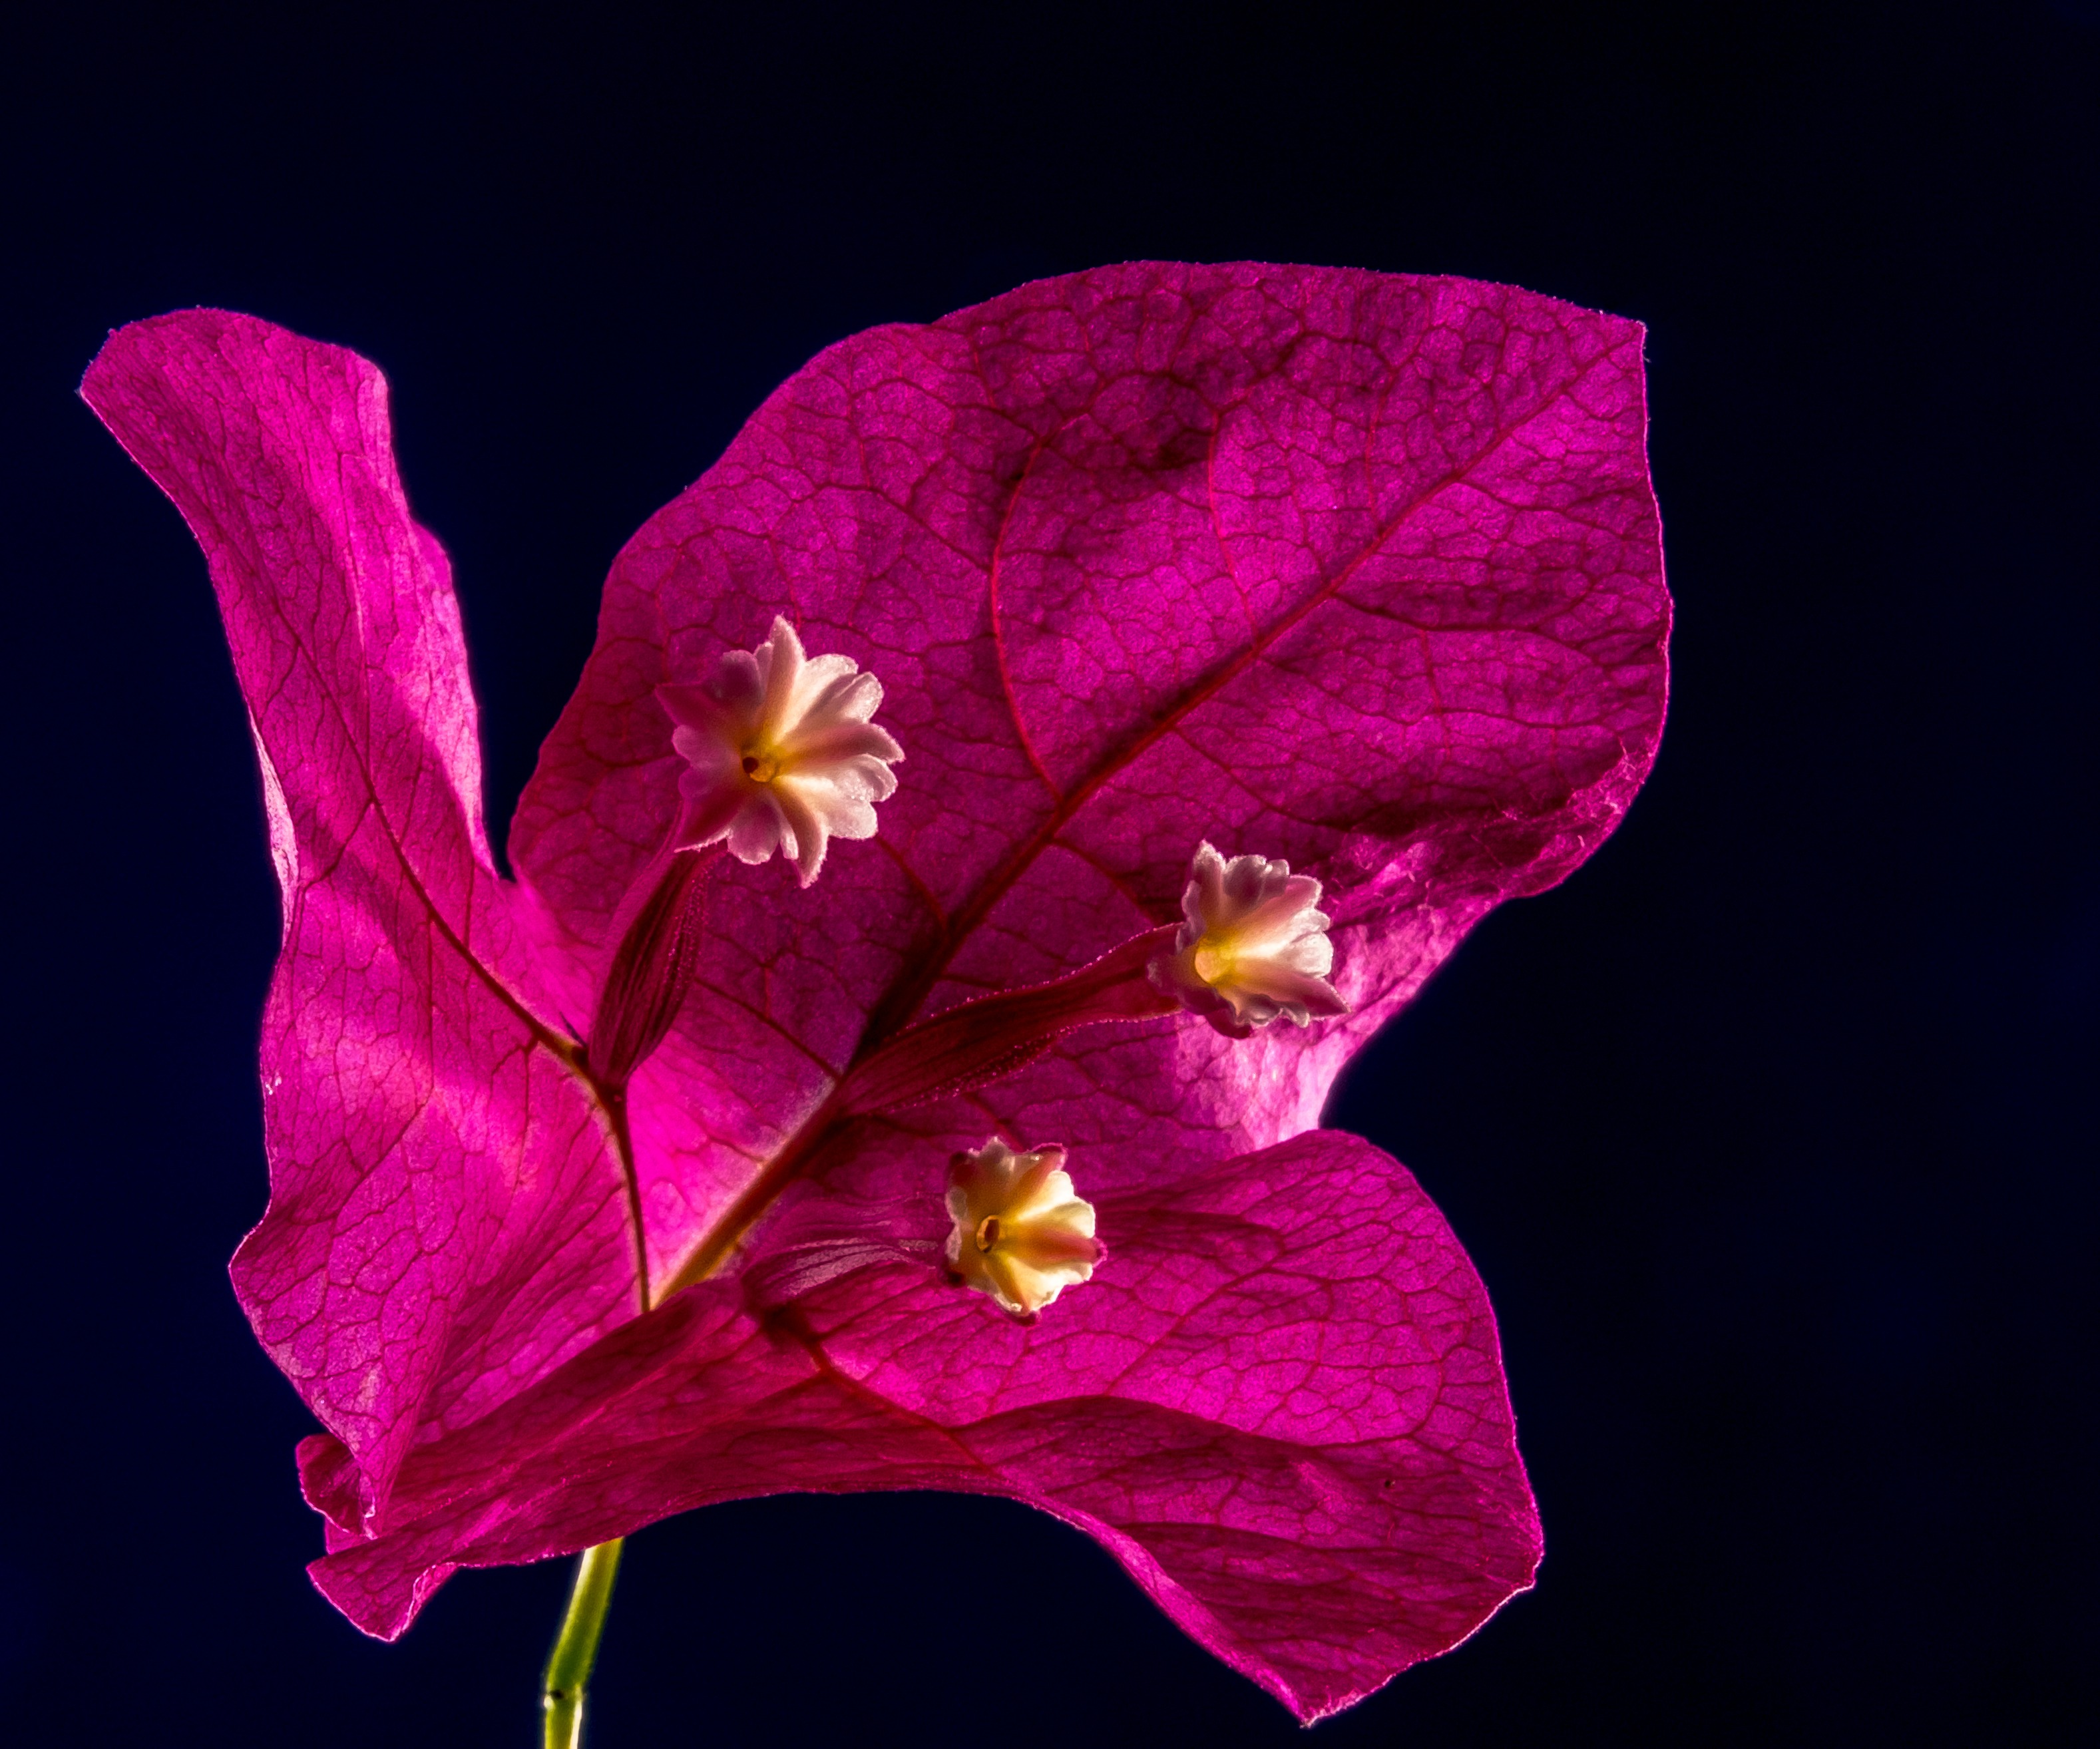
blossom, plant, flower, purple, petal, bloom, red, pink, close, flora, human body, eye, organ, bougainvillea, macro photography, flowering plant, triple flower, bougainville, nyctaginaceae, four o clock plant, plant stem, land plant